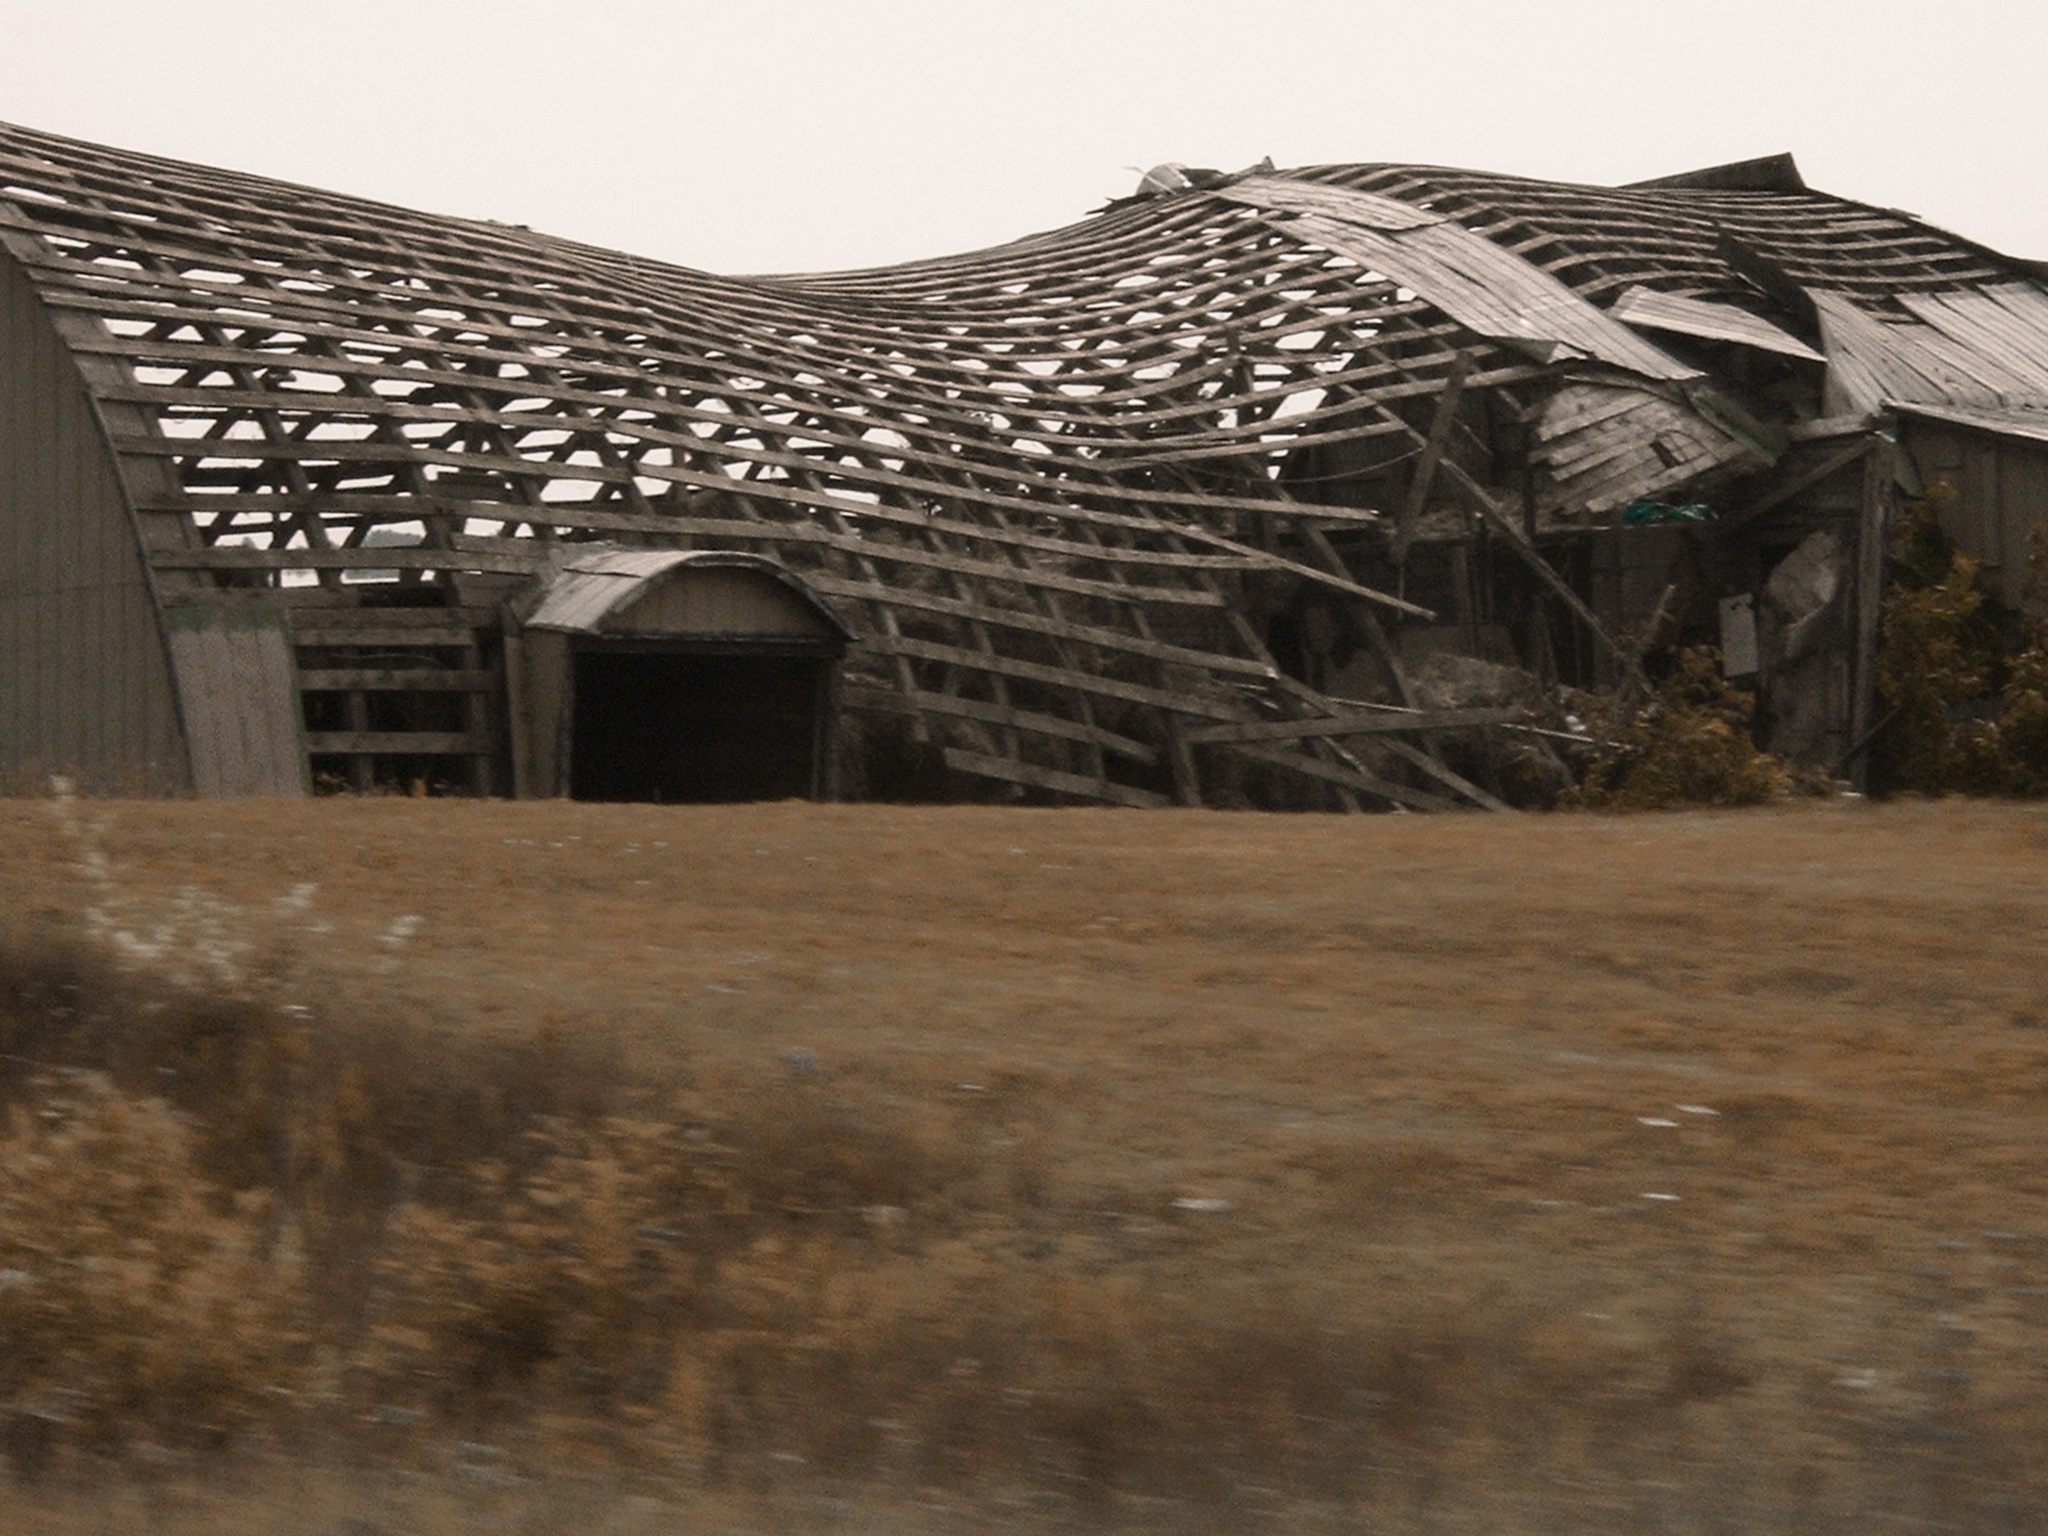
snow, shack